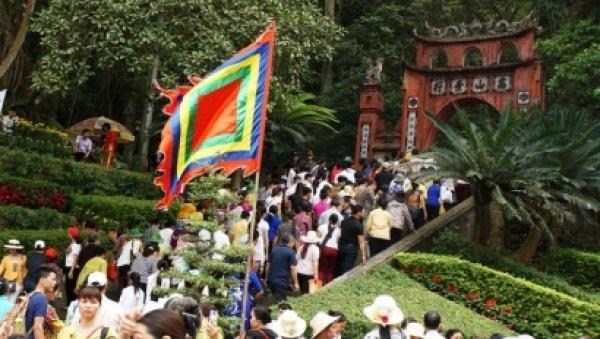
có đông người xuất hiện ở một khu di tích lịch sử